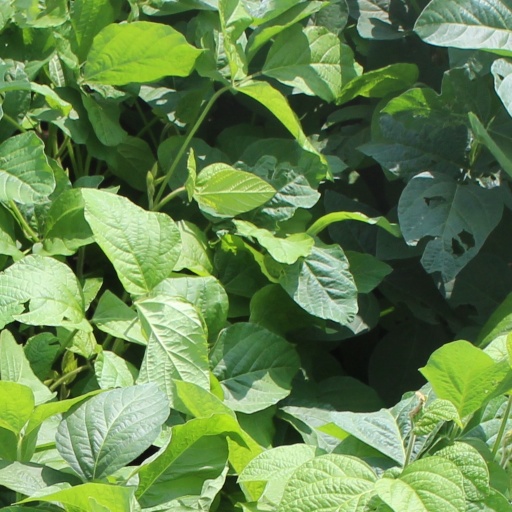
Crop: soybean